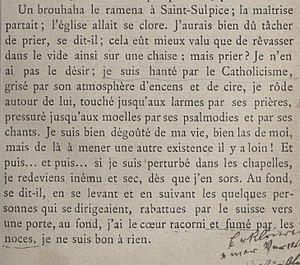
""En route"", Joris-Karl Huysmans, 1895, extrait, page 25."
En route est un roman de Joris-Karl Huysmans, publié en 1895.